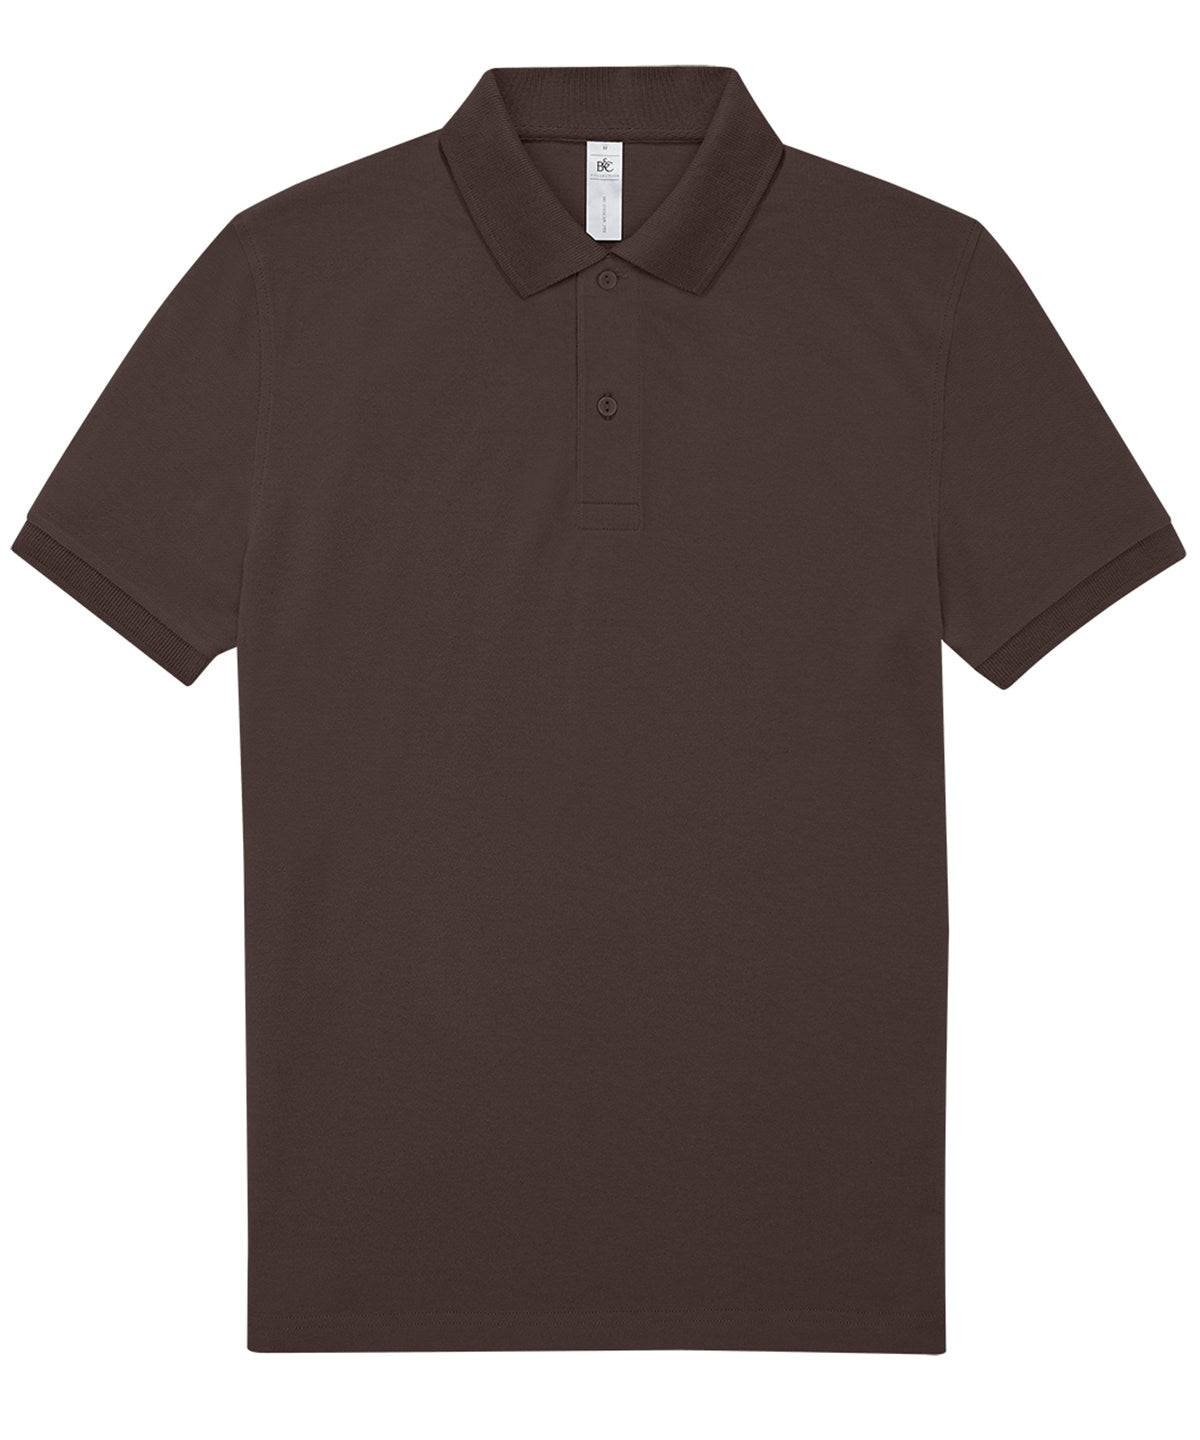
Roasted Coffee - B&C My Polo 180
B&C My Polo 180 has a timeless, classic modern style – easy to wear, and crafted in high-quality fabric. High-density fine piqué delivers a soft hand feel and outstanding printability. Modern classic polo in high-density fine piqué. Perfectly constructed 1x1 rib collar retains ideal shape over time. Duo concept.
Brand: B&C Collection
Category: Apparel & Accessories > Clothing > Clothing Tops > Polos